Uffa Fox

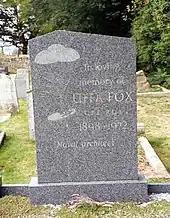
Grave of Uffa Fox, Whippingham, Isle of Wight, showing lifeboat of his design on parachute

Fox was born on the Isle of Wight and was raised in East Cowes. He lived for a while in Puckaster on the Isle of Wight.